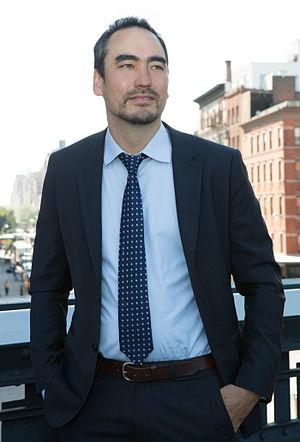
Tim Wu est un juriste américain, professeur à la Columbia Law School et rédacteur d'opinion pour le New York Times. Il est surtout connu pour avoir inventé et popularisé l'expression de neutralité du réseau.